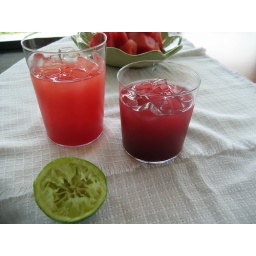
The blackberry (right), and kiwi strawberry (left) watermelon limeades. The blackberry tasted more adult; the kiwi was light and sweet.Photo by Daniel Schumacher